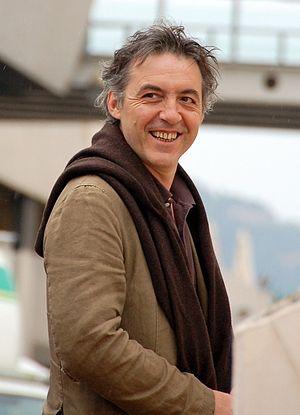
Pascal Caucheteux au festival de Cannes
Pascal Caucheteux, né le 27 mars 1961 à Vincennes est un producteur de cinéma français et directeur de la société Why Not Productions.